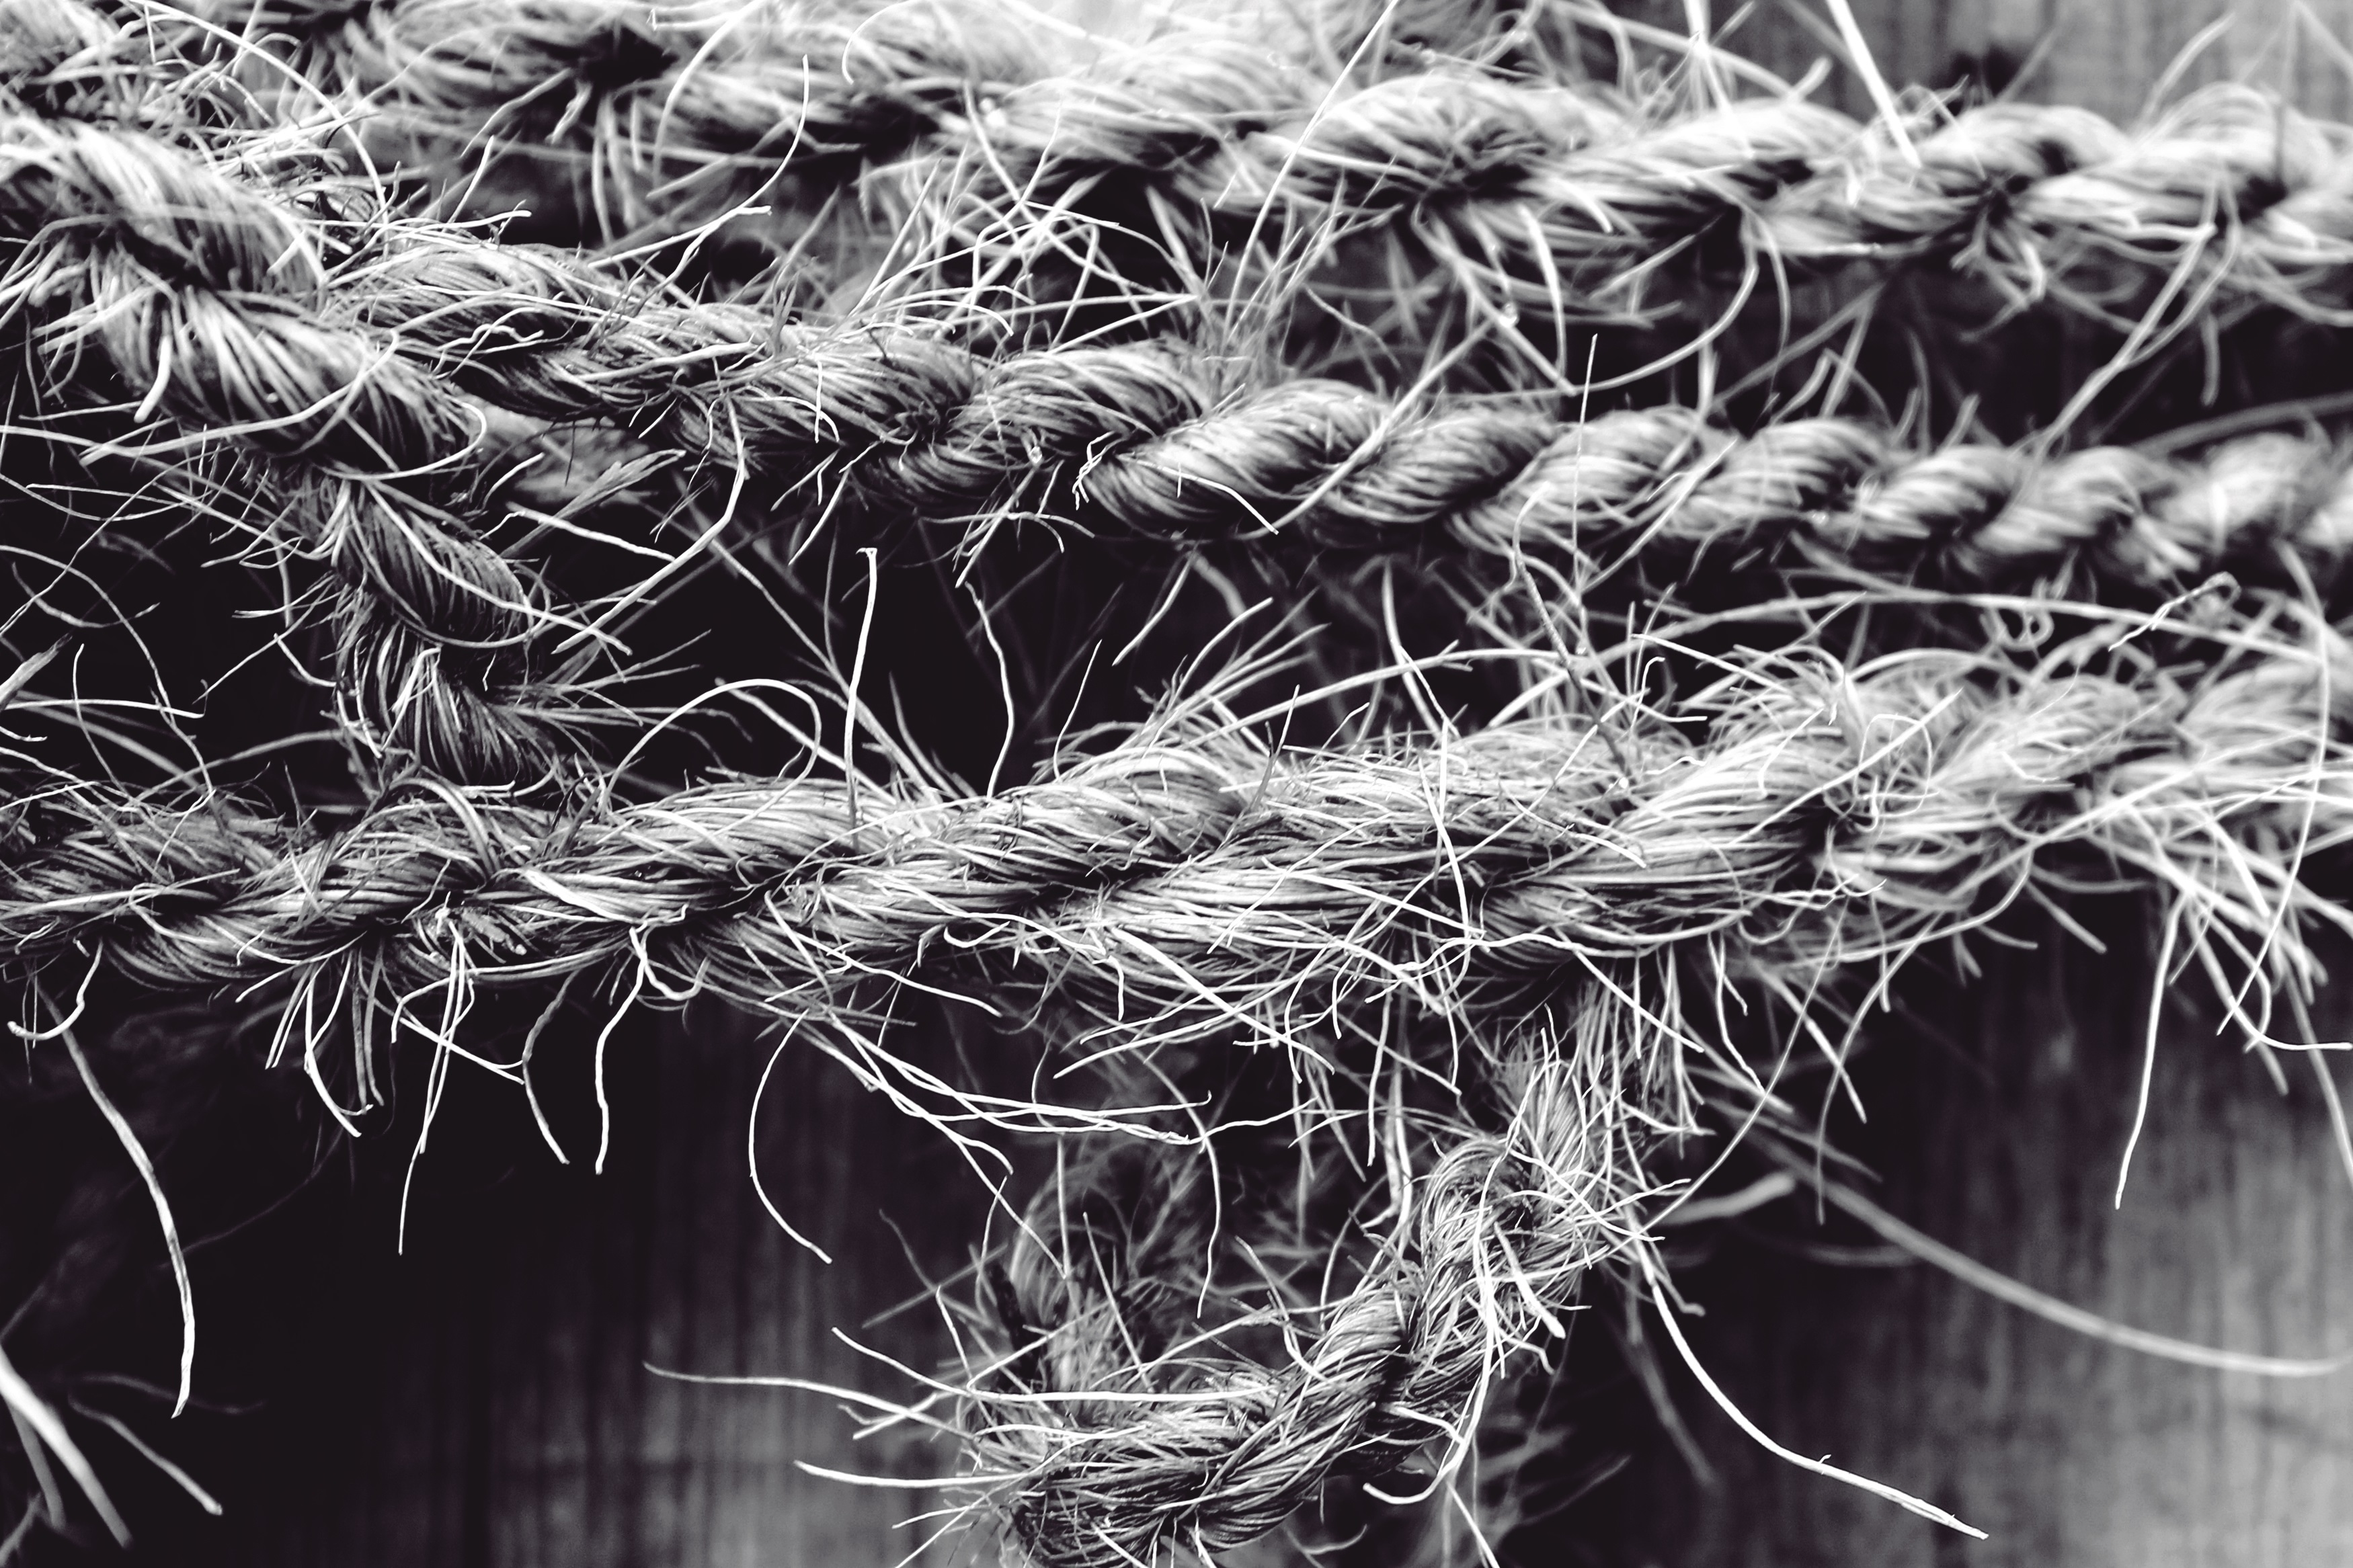
grass, branch, dew, rope, black and white, plant, photography, leaf, flower, frost, monochrome, flora, twig, close up, knitting, strand, leash, connection, woven, cordage, fixing, twisted ropes, monochrome photography, grass family